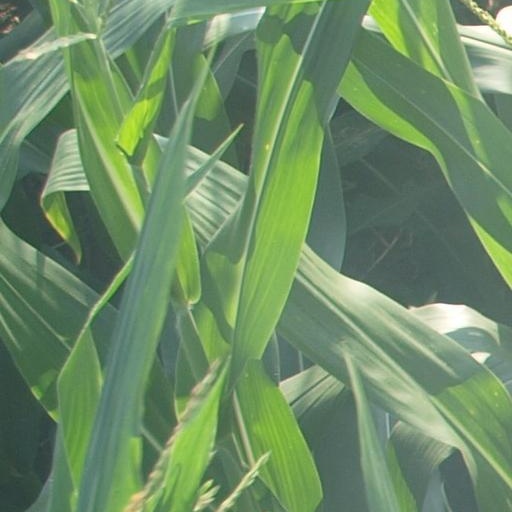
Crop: maize; corn